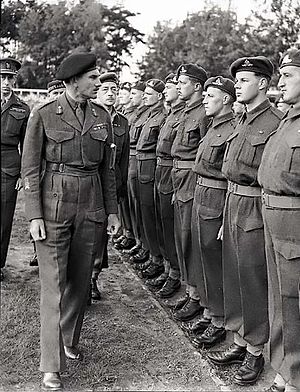
Slaget ved Verrières-højderyggen / Slaget / Operation Atlantic
Løjtnant-General Guy Simonds, den øverste canadiske kommandør for slaget, under en inspektionsturné efter VE-dag.
Slaget ved Verrières-højderyggen var en del af slaget om Normandiet i Calvados under 2. verdenskrig. Hovedkæmperne var to canadiske infanteridivisioner med støtte fra den canadiske 2nd Armored Brigade. Og elementer af tre tyske SS Panzer divisioner. Kampen var en del af de britiske og canadiske forsøg på at bryde ud af Caen fra den 19. til den 25. juli 1944, som var en del af både Operation Atlantic og Operation Spring.